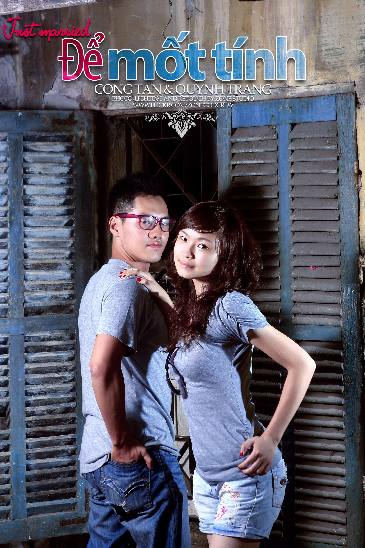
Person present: Yes